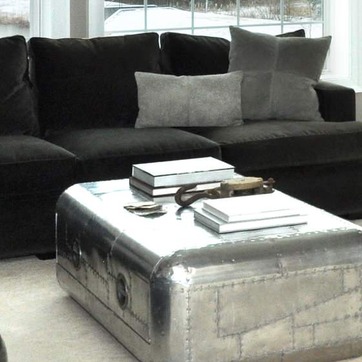
Material: paper